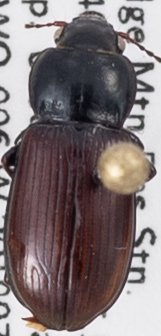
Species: Amara alpina
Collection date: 2019-07-02
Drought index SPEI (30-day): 0.794
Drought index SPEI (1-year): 0.114
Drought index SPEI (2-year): -0.1